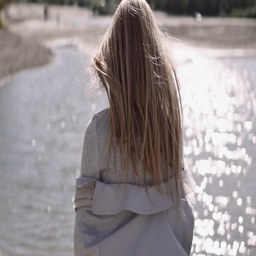
a girl is walking near the river autumn